The Host (2006 film)

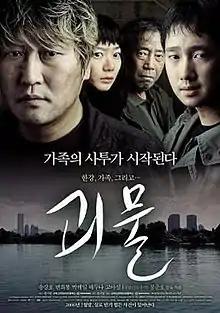
Theatrical release poster by Kim Jung-man

The Host is a 2006 monster film directed and co-written by Bong Joon Ho. It stars Song Kang-ho as food stand vendor Park Gang-du whose daughter Hyun-seo (Go Ah-sung) is kidnapped by a creature dwelling around the Han River in Seoul. Byun Hee-bong, Park Hae-il, and Bae Doona appear in supporting roles as Gang-du's father, brother, and sister, respectively, who help Gang-du escape quarantine against an alleged virus derived from the monster and search for his daughter. Considered a co-production between South Korea and Japan, the film was produced by independent studio Chungeorahm Film and presented by its South Korean distributor Showbox and the Japanese investor Happinet.